Typhoon Rita (1972)

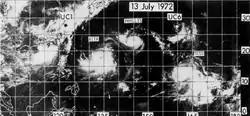
Four concurrent typhoons over the Western Pacific on July 13. From left to right: Susan, Rita, Phyllis, and Tess

On July 14 and 15, Rita again stalled as Typhoon Phyllis swung around to the north and headed to Japan. The storm re-intensified slightly during this period with winds reaching and its pressure dipping to 962 mbar (hPa). This re-invigoration was short-lived as Rita weakened soon thereafter and began moving slowly to the north-northwest. The typhoon maintained its intensity for two days until a new outflow channel established itself over the storm. This channel, previously aiding the development of Typhoon Tess to the west, enabled Rita to attain winds of on July 18. Alongside the increase in winds was a dramatic increase in the storm's size; by July 18 gale-force winds spanned an area approximately across. Another major shift in the typhoon's course took place that day as a ridge build over the Sea of Japan and imparted a more westerly track.